Sara Netanyahu

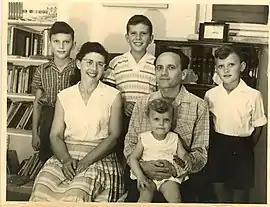
Sara on her father Shmuel Ben-Artzi's lap, 1960

Sara Ben-Artzi (later Netanyahu) was born in the northern Israeli town of Kiryat Tiv'on, near Haifa. Her father, Shmuel Ben-Artzi, was a Polish-born Israeli Jewish educator, author, poet and biblical scholar, who died in 2011 at the age of 96. Her mother, Chava (née Paritzky; 1922–2003), was a sixth-generation Jerusalemite. She has three brothers, all of whom were Israel Bible Contest champions: Matanya Ben-Artzi, a professor of mathematics, Hagai Ben-Artzi, a professor of Bible and Jewish Thought, and Amatzia Ben-Artzi, a technology entrepreneur. She attended Greenberg High School in Kiryat Tiv'on, where she was an outstanding student.